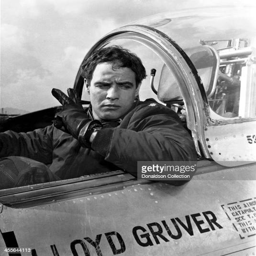
actor poses for a portrait on the set of the movie which came out